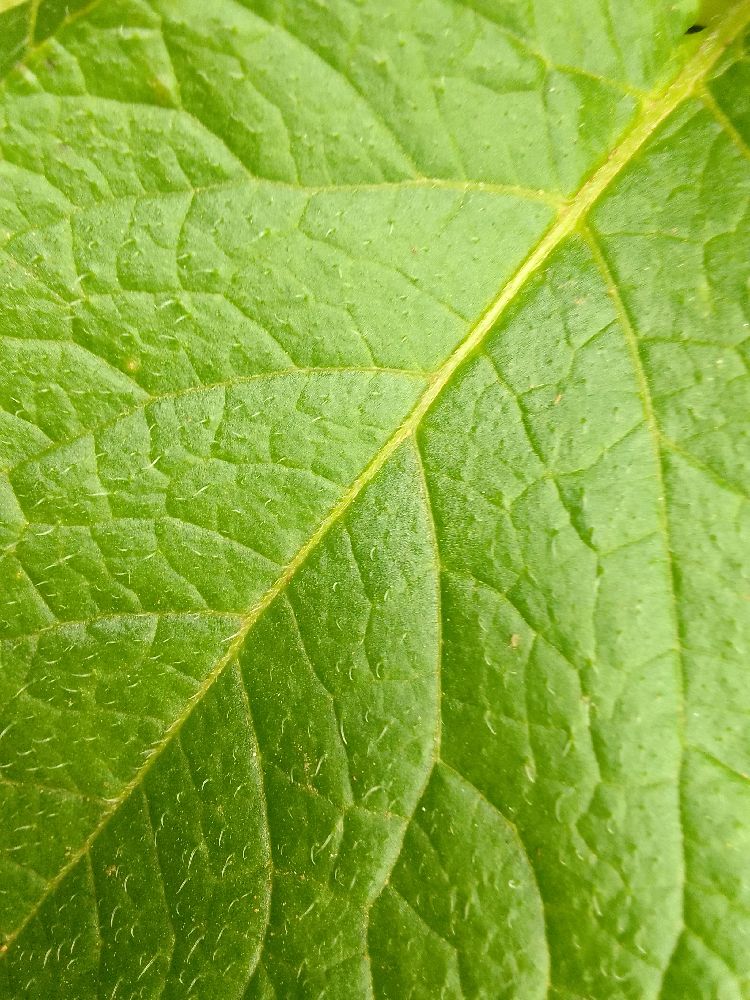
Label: Healthy